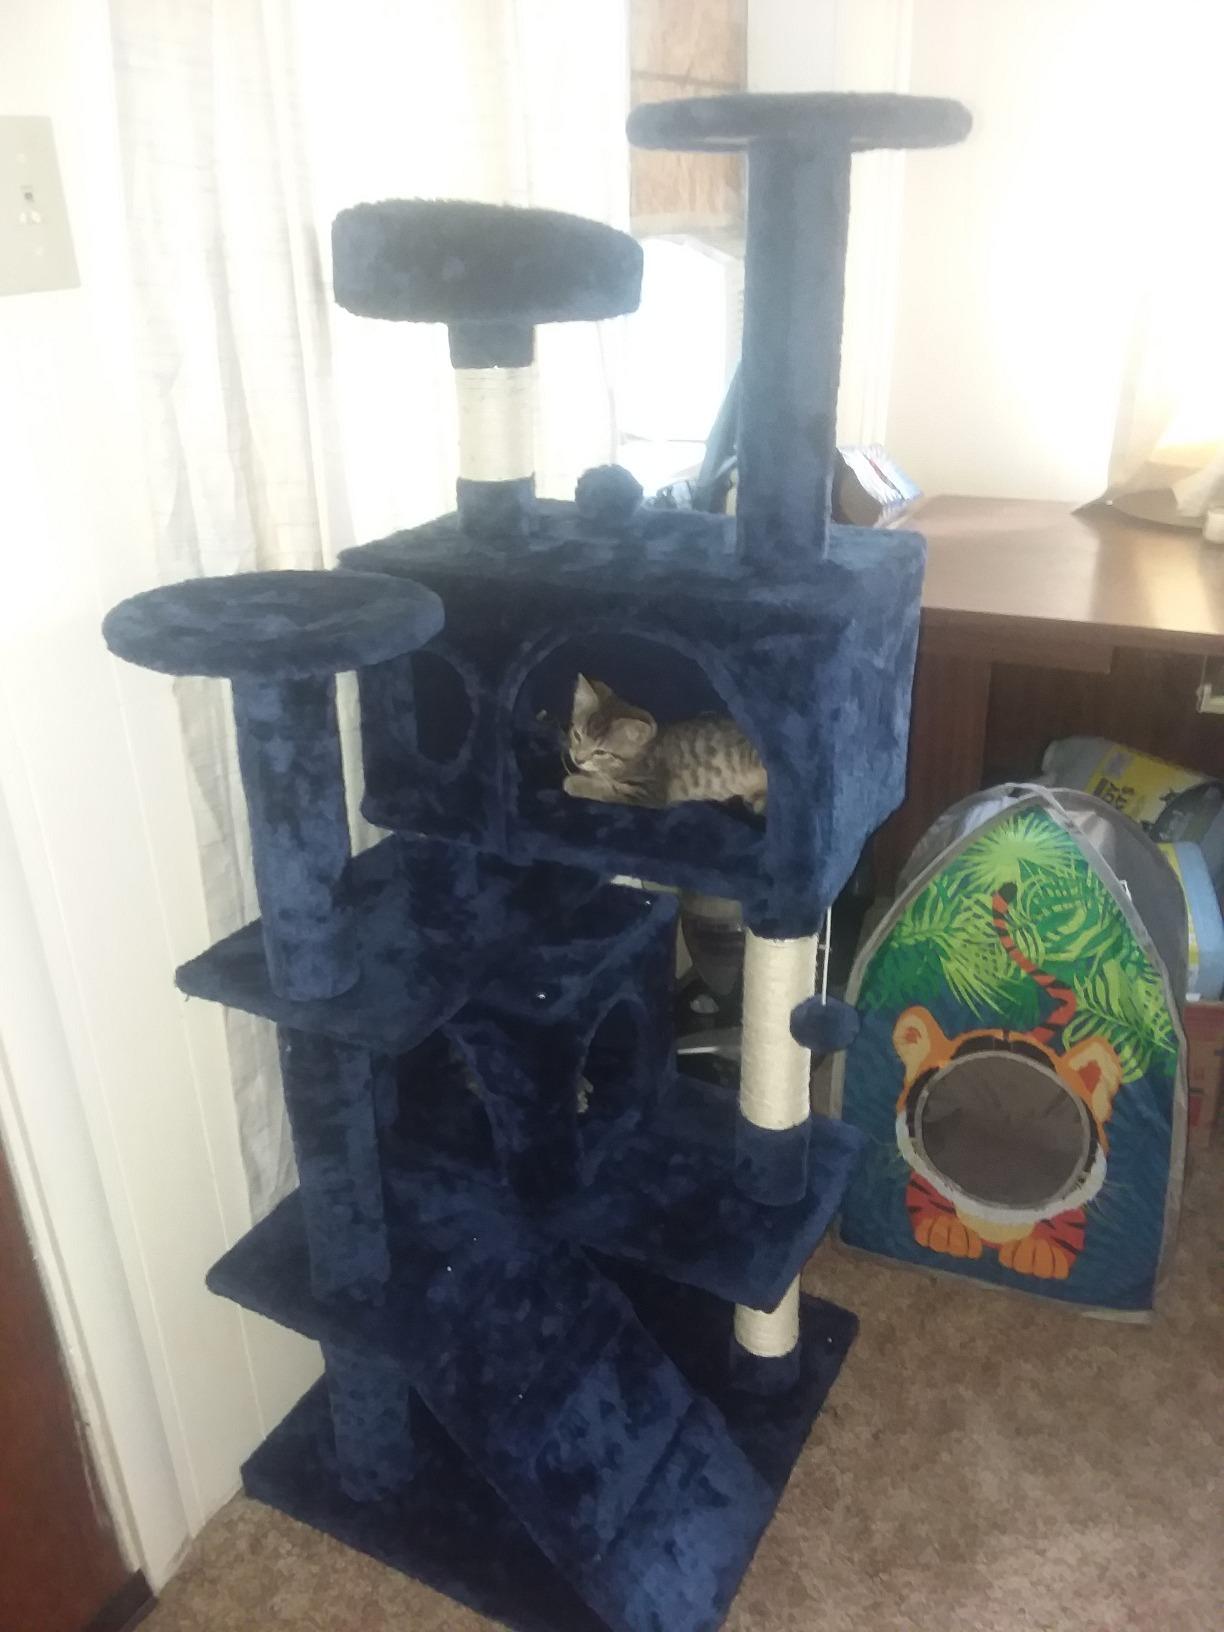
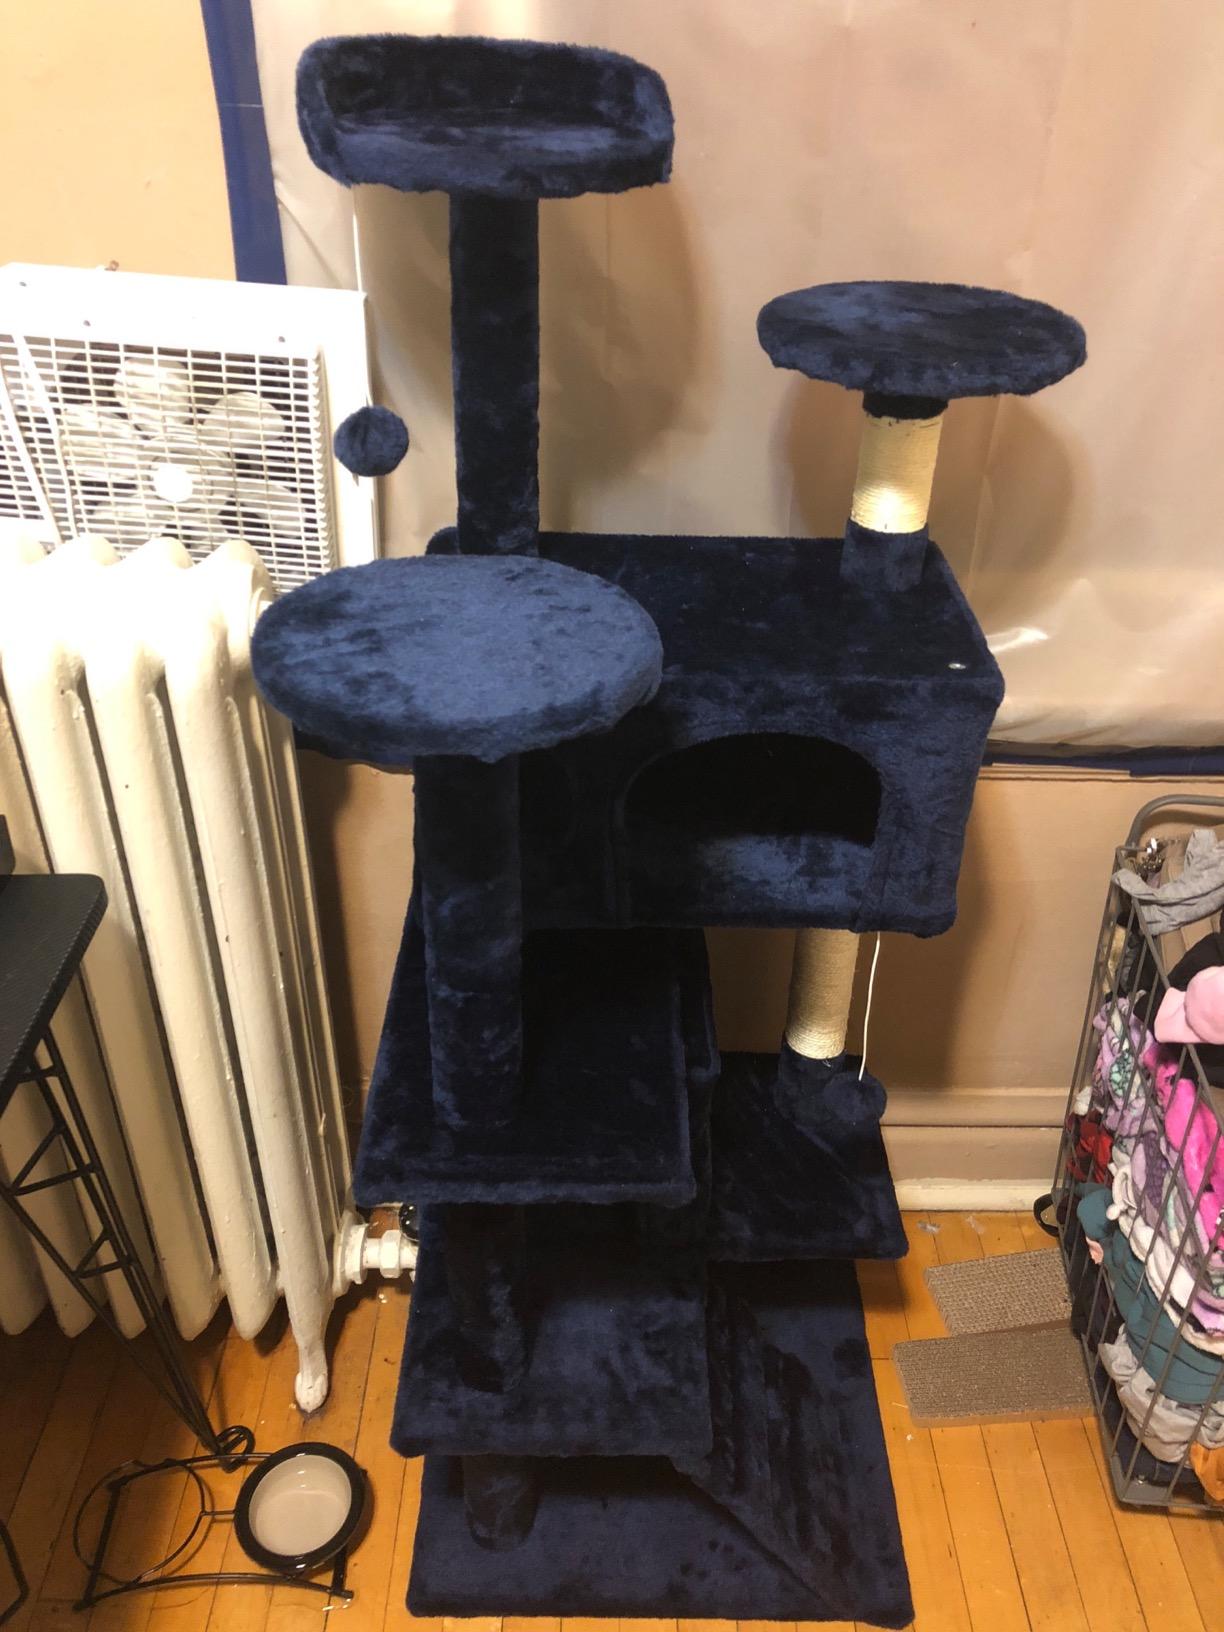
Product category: items_cat tree
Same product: yes